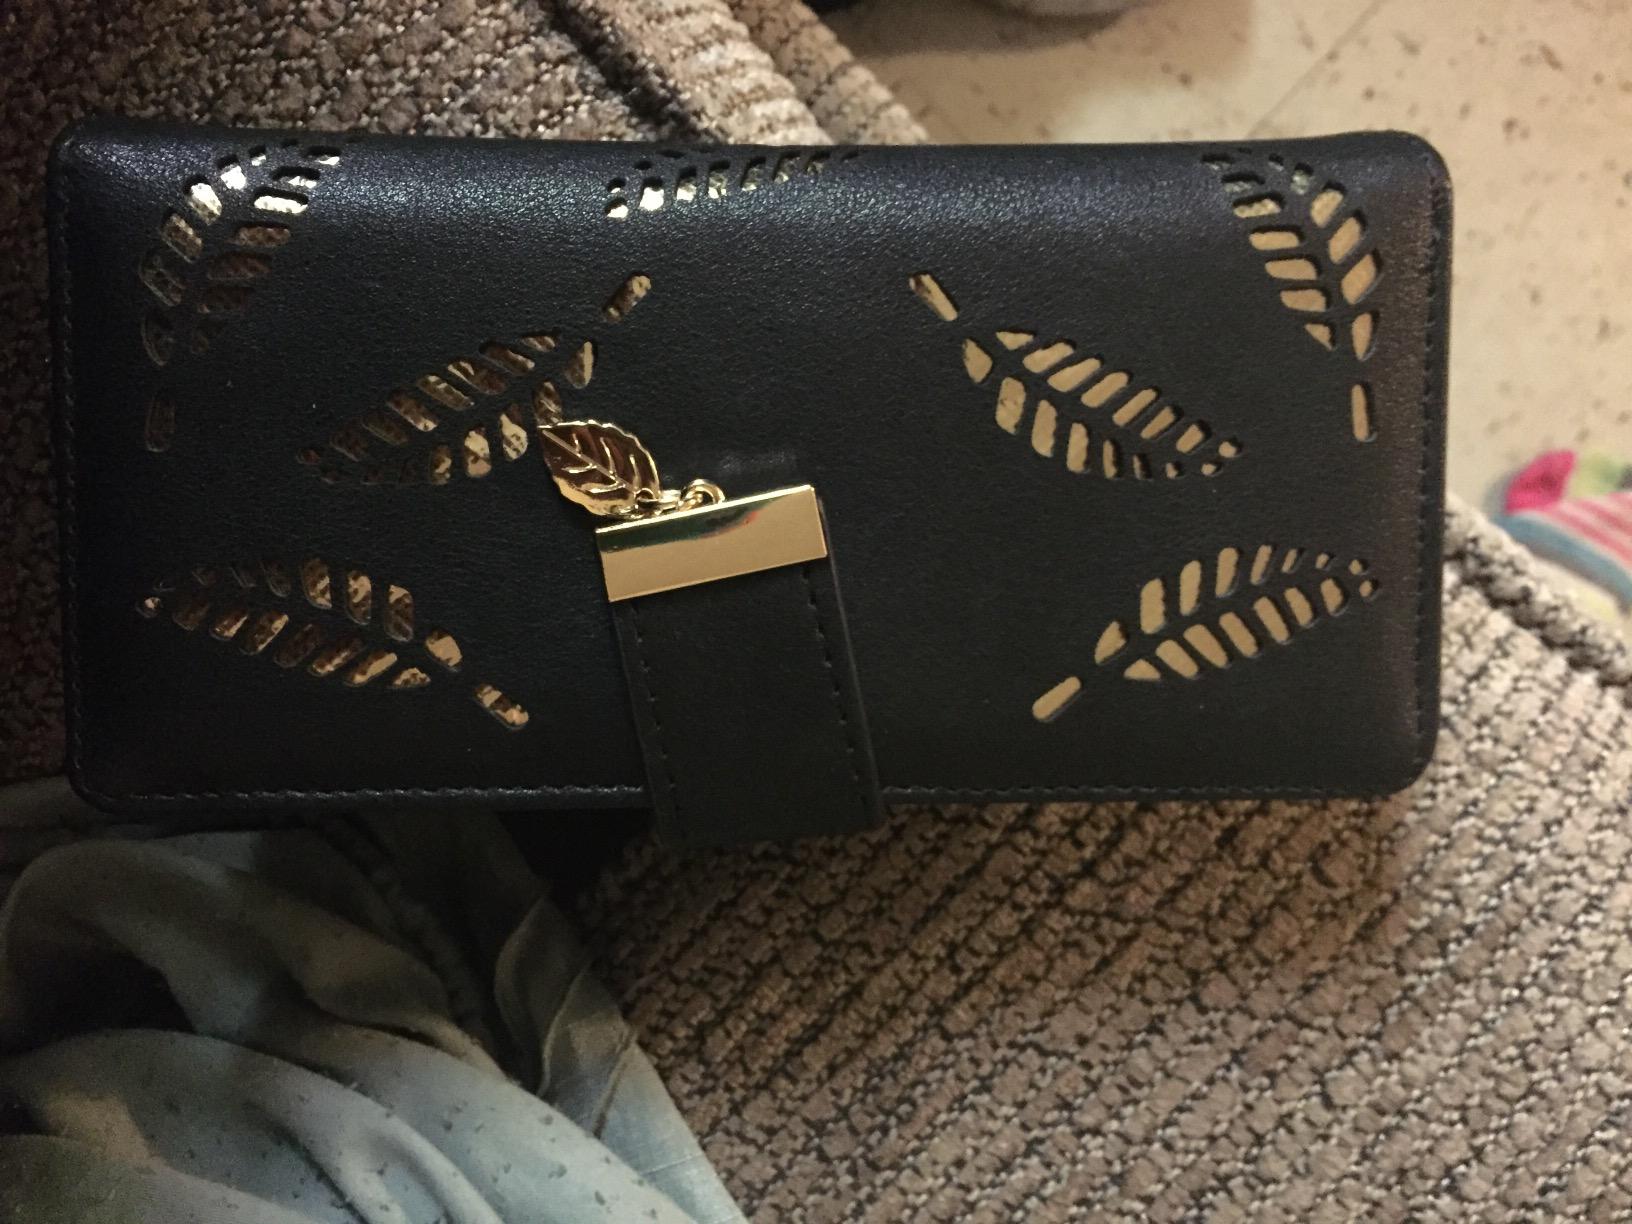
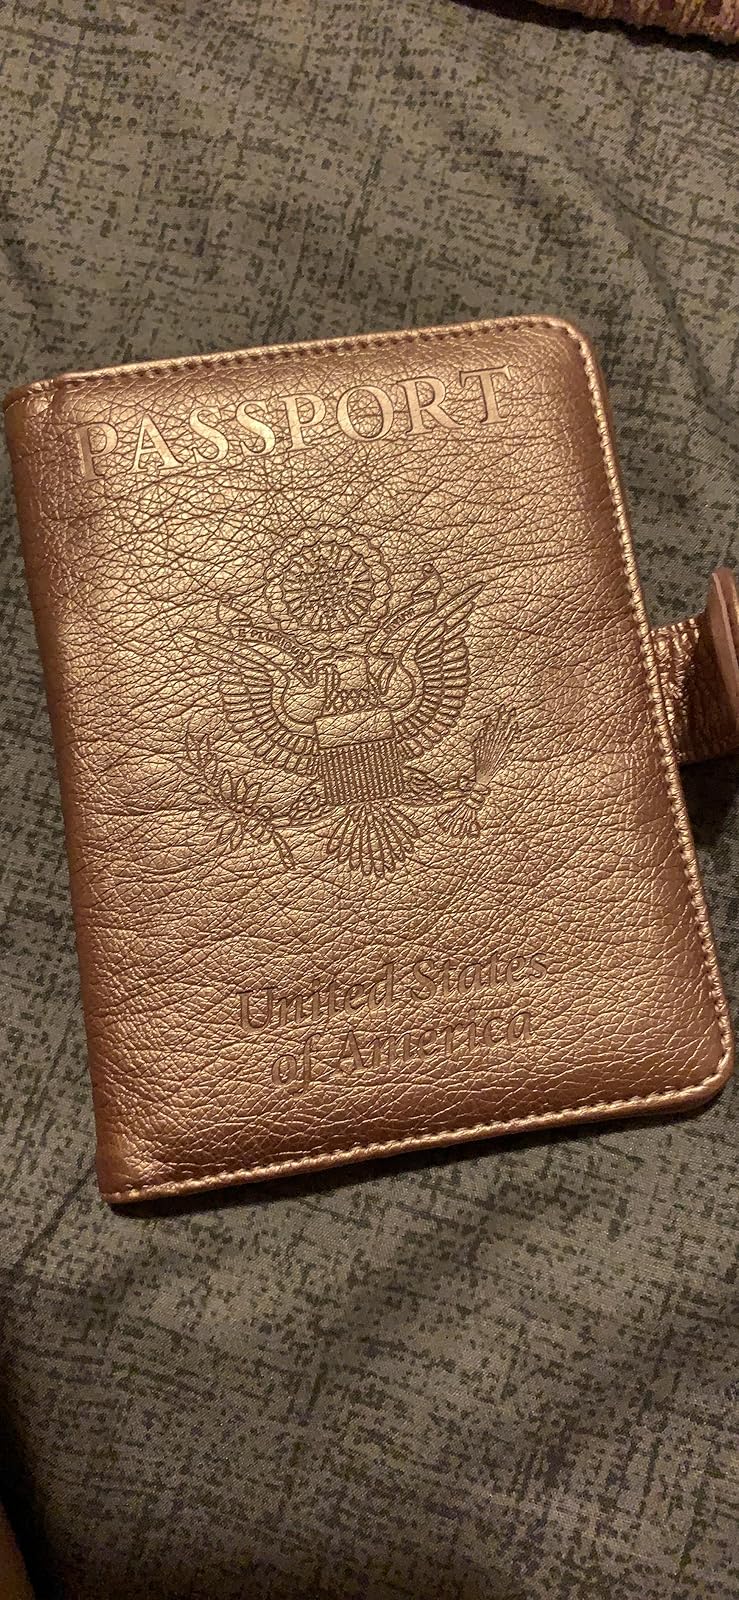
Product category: accessories_wallet
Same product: no